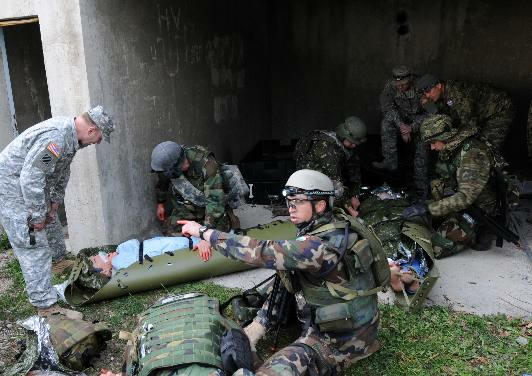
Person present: Yes